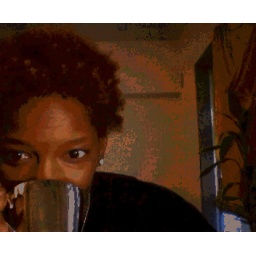
morning tea in a silver cup 1